Kildwick

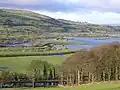
Etymology: "kilde" in Old Norse means the large flood-plain

The Domesday Book of 1086 has the first record of Kildwick in writing. It lists the Lord of the Childeuuic manor as Arnkeld with about 240 acres (100 hectares) of ploughland and an Anglo Saxon church.